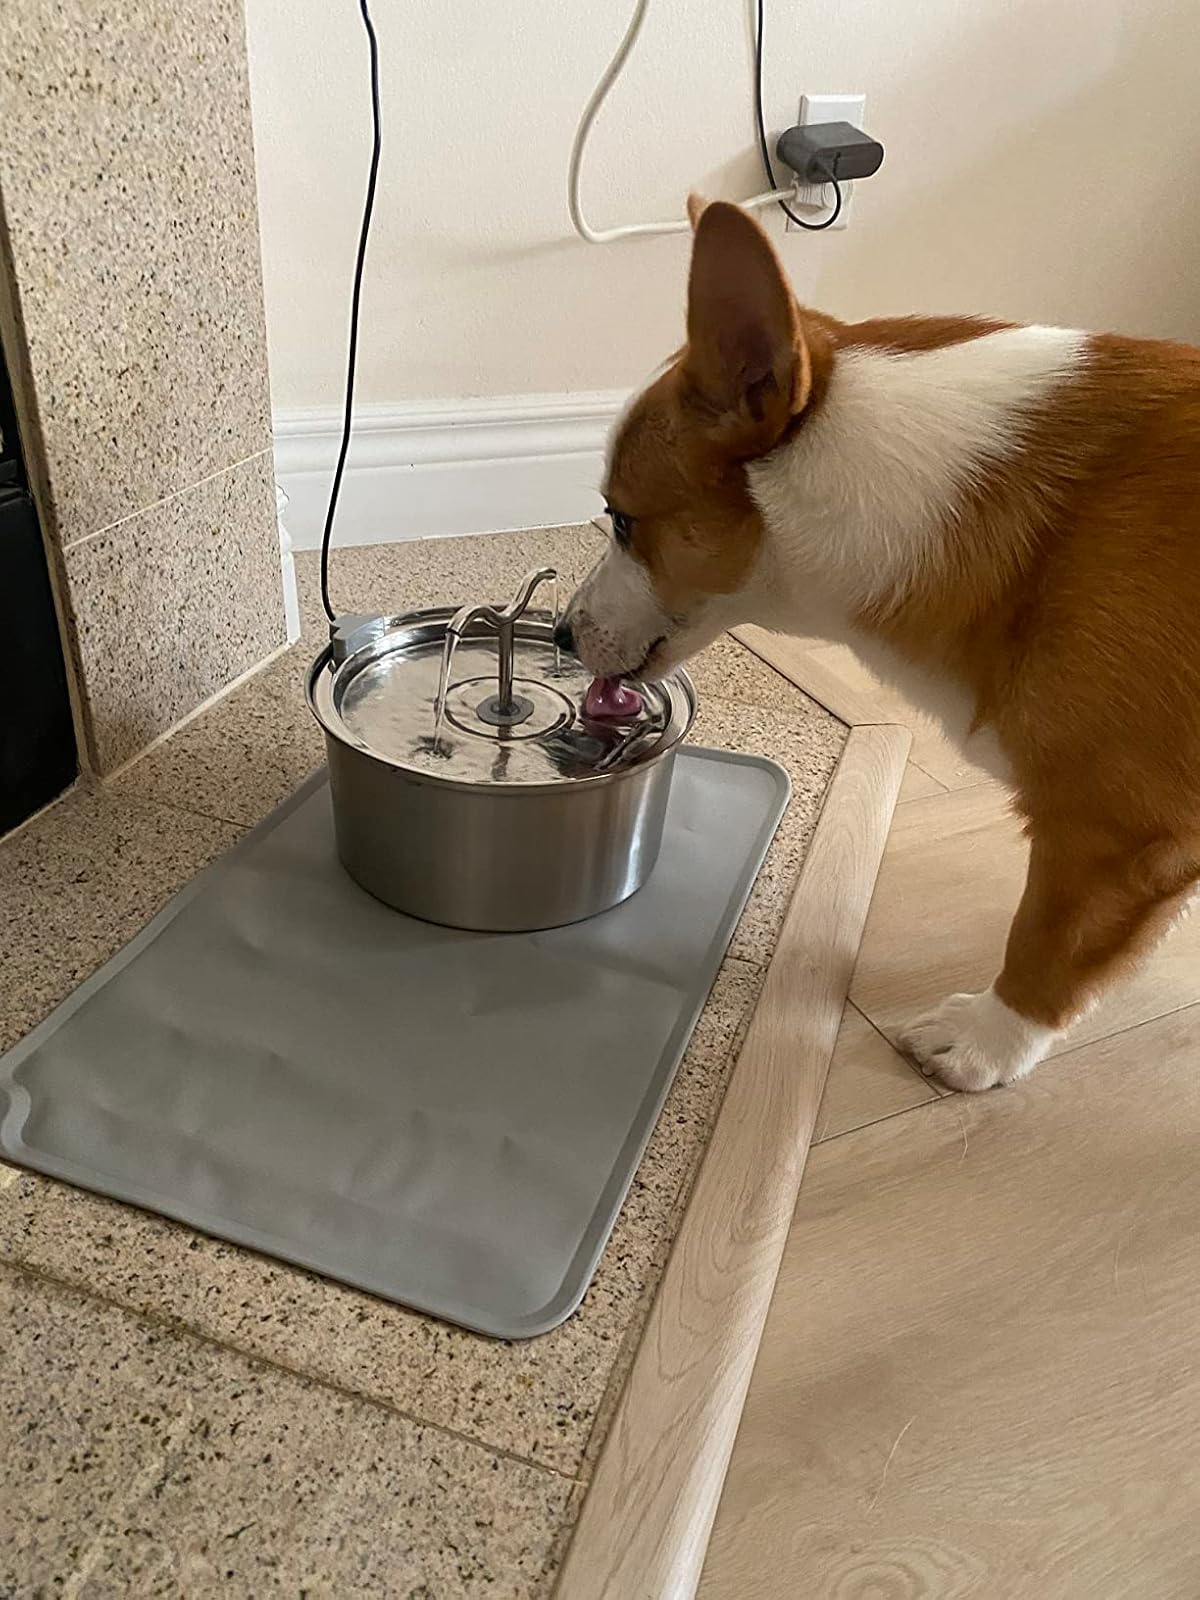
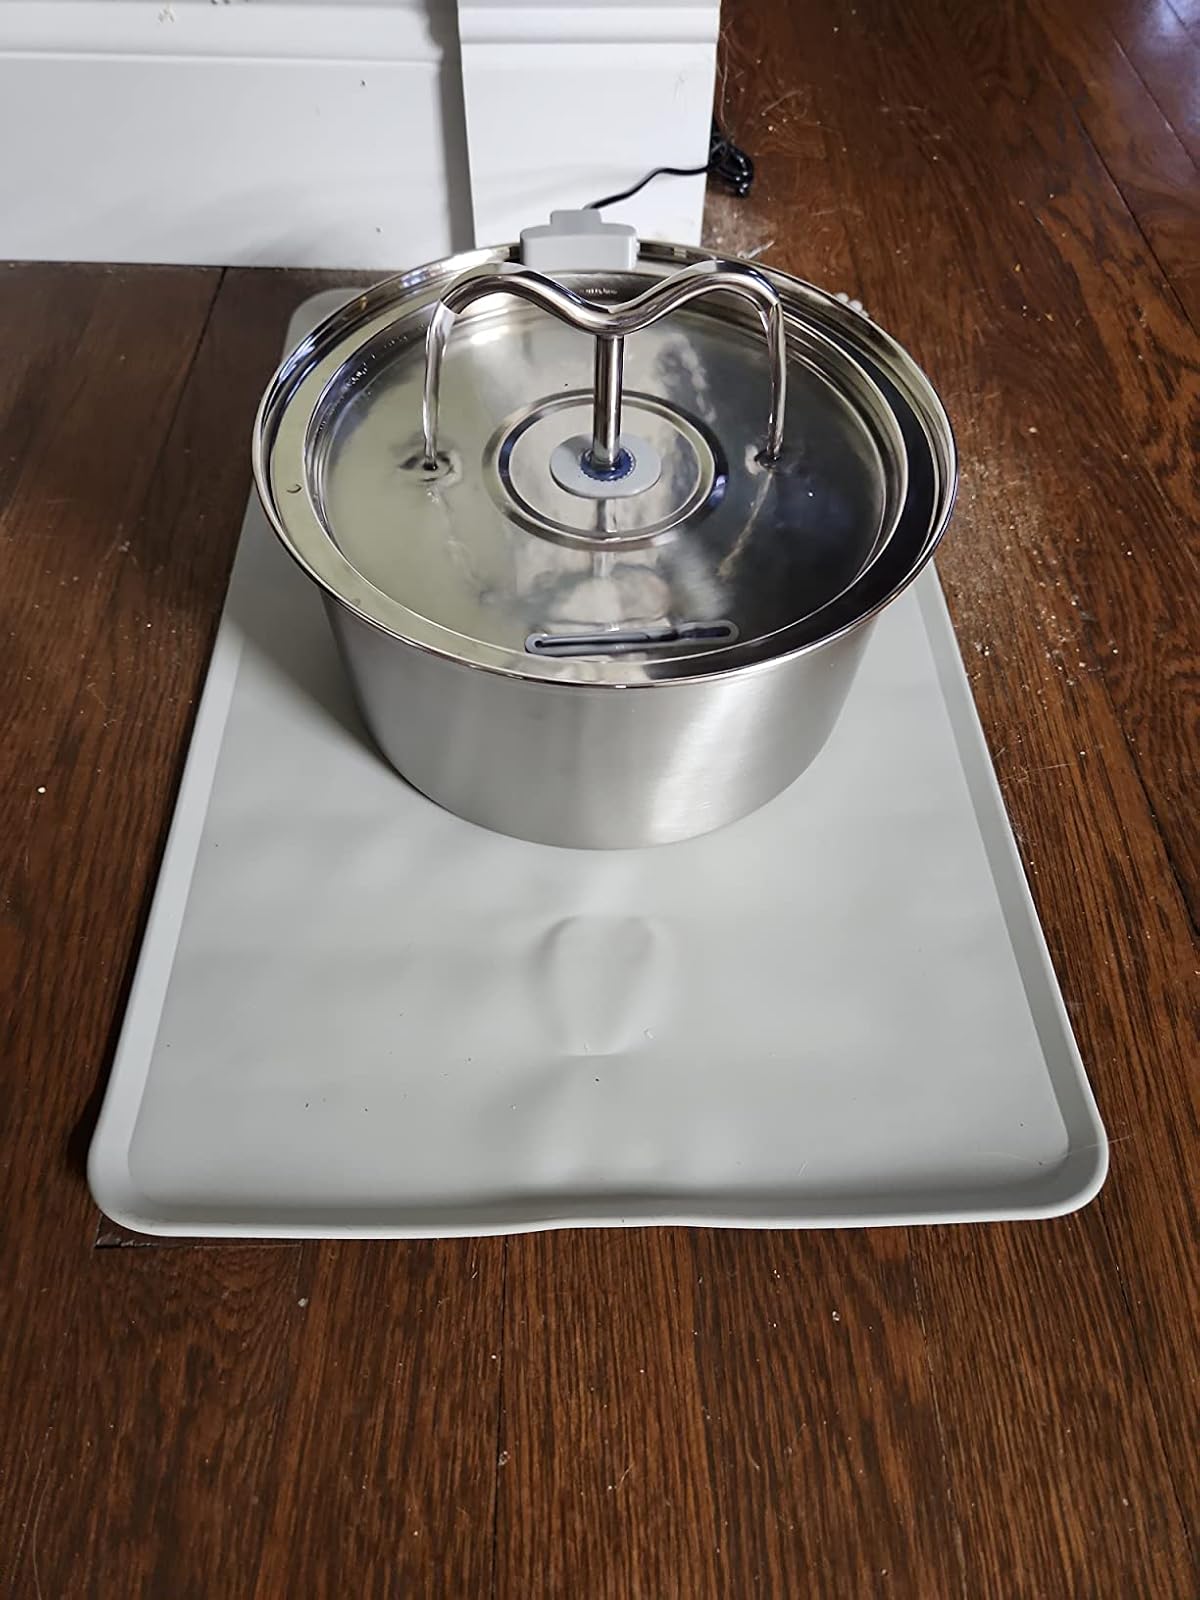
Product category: items_bowl
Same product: yes